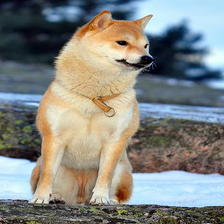
Species: dog
Breed: shiba inu